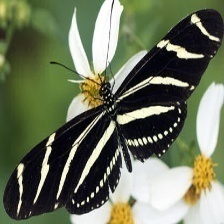
Species: ZEBRA LONG WING